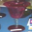
Label: cup